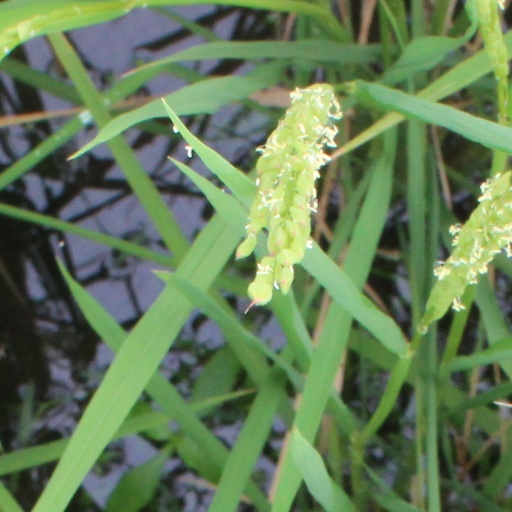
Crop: rice